Goyave

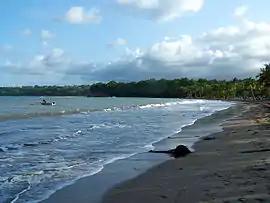
Sainte-Claire Beach to the south of Goyave

Goyave (unlike "goyave") is a commune in the French overseas region and department of Guadeloupe, Lesser Antilles. It is part of the urban area of Pointe-à-Pitre, the largest metropolitan area in Guadeloupe.